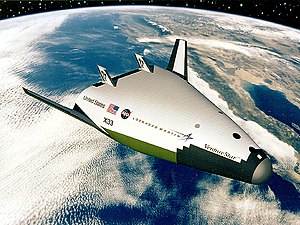
Rumfartøj
Lockheed Martin X-33 skulle udvikles til afløseren til de nuværende rumfærger, men blev nedlagt i 2001.
Et rumfartøj er et fartøj til brug i rummet, dvs. uden for jordens atmosfære. Eksempler på rumfartøjer er astronomisatellitter, satellitter, rumsonder, raketter, månebiler, rumstationer og rumfærger.